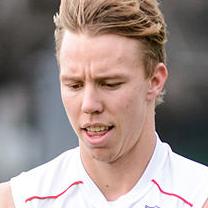
Age: 19